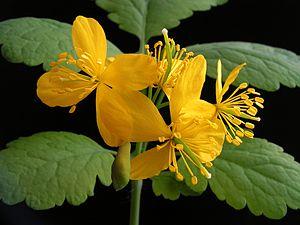
La Grande Chélidoine ou Grande Éclaire est une plante de la famille des Papavéracées et la seule espèce du genre Chelidonium. On l'appelle aussi herbe aux verrues, car son latex jaune-orangé toxique est utilisé pour éliminer les verrues.